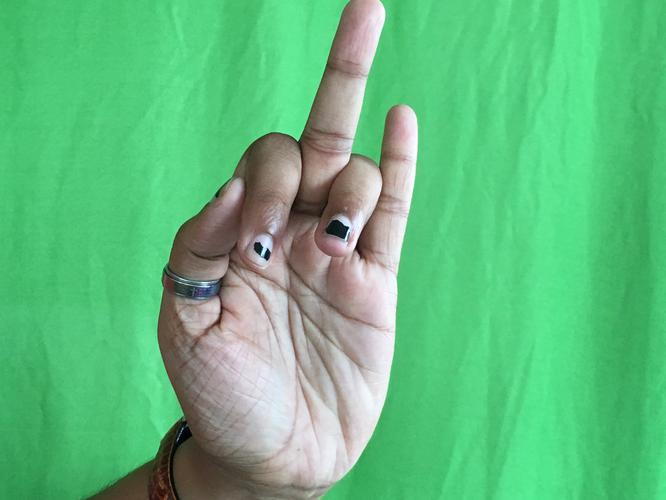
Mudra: Shukatundam
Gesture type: single_hand